List of mammals of Tanzania

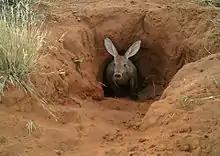
Aardvark

The order Tubulidentata consists of a single species, the aardvark. Tubulidentata are characterised by their teeth which lack a pulp cavity and form thin tubes which are continuously worn down and replaced.